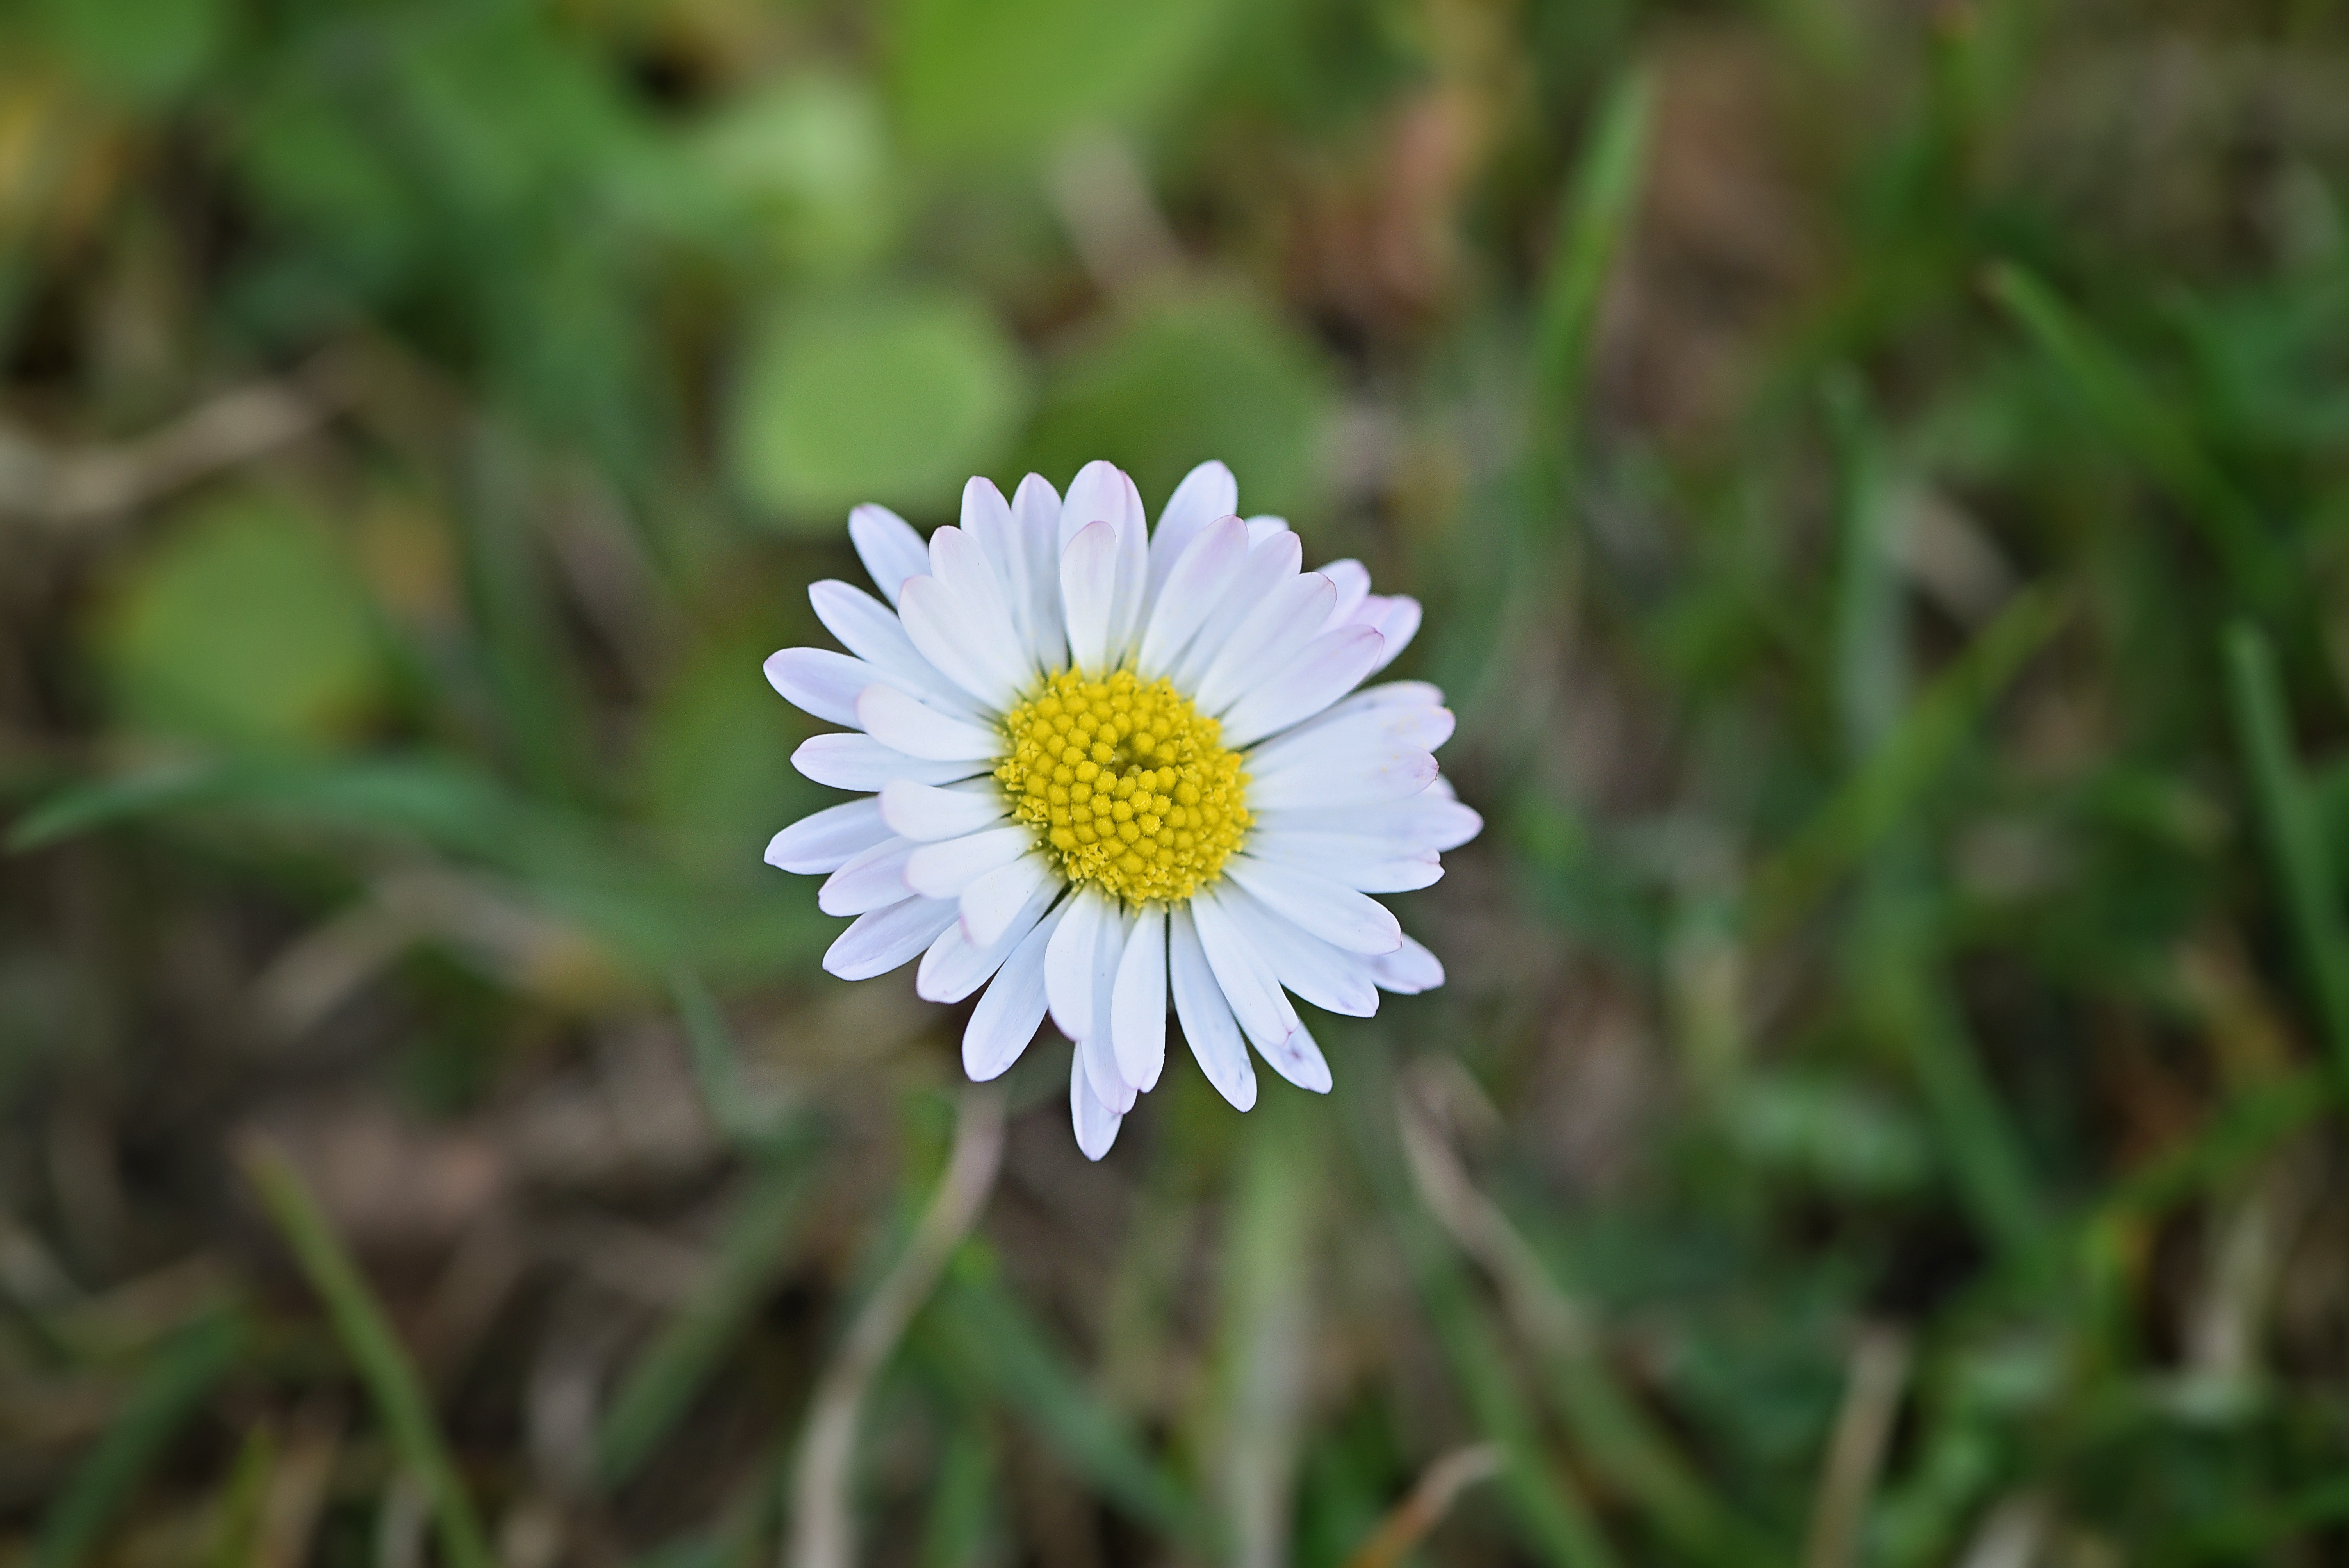
nature, grass, plant, white, field, meadow, flower, petal, daisy, botany, close, flora, wildflower, pointed flower, macro photography, flowering plant, daisy family, oxeye daisy, plant stem, land plant, chamaemelum nobile, marguerite daisy